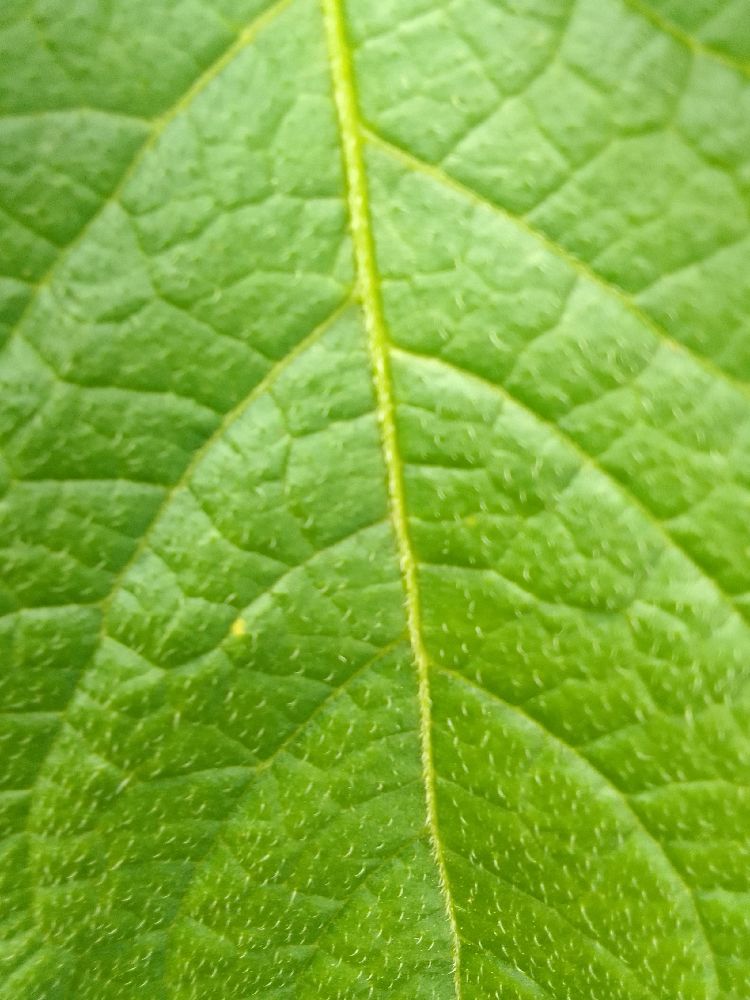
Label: Healthy